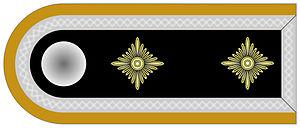
Les grades de la Schutzstaffel sont divisés selon le modèle de l'armée, chaque grade ou presque ayant son équivalent. Comme dans l'armée, trois groupes sont distingués : les hommes de la SS correspondent aux hommes du rang, les SS-Unterführer aux sous-officiers et les SS-Führer aux officiers.